Anthasthu

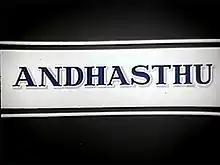
Theatrical release poster

Anthasthu is a 1985 Indian Tamil-language masala film directed by R. Thyagarajan and produced by Devar Films. The film stars Jaishankar, Lakshmi, Murali and Ilavarasi. It was released on 14 January 1985.